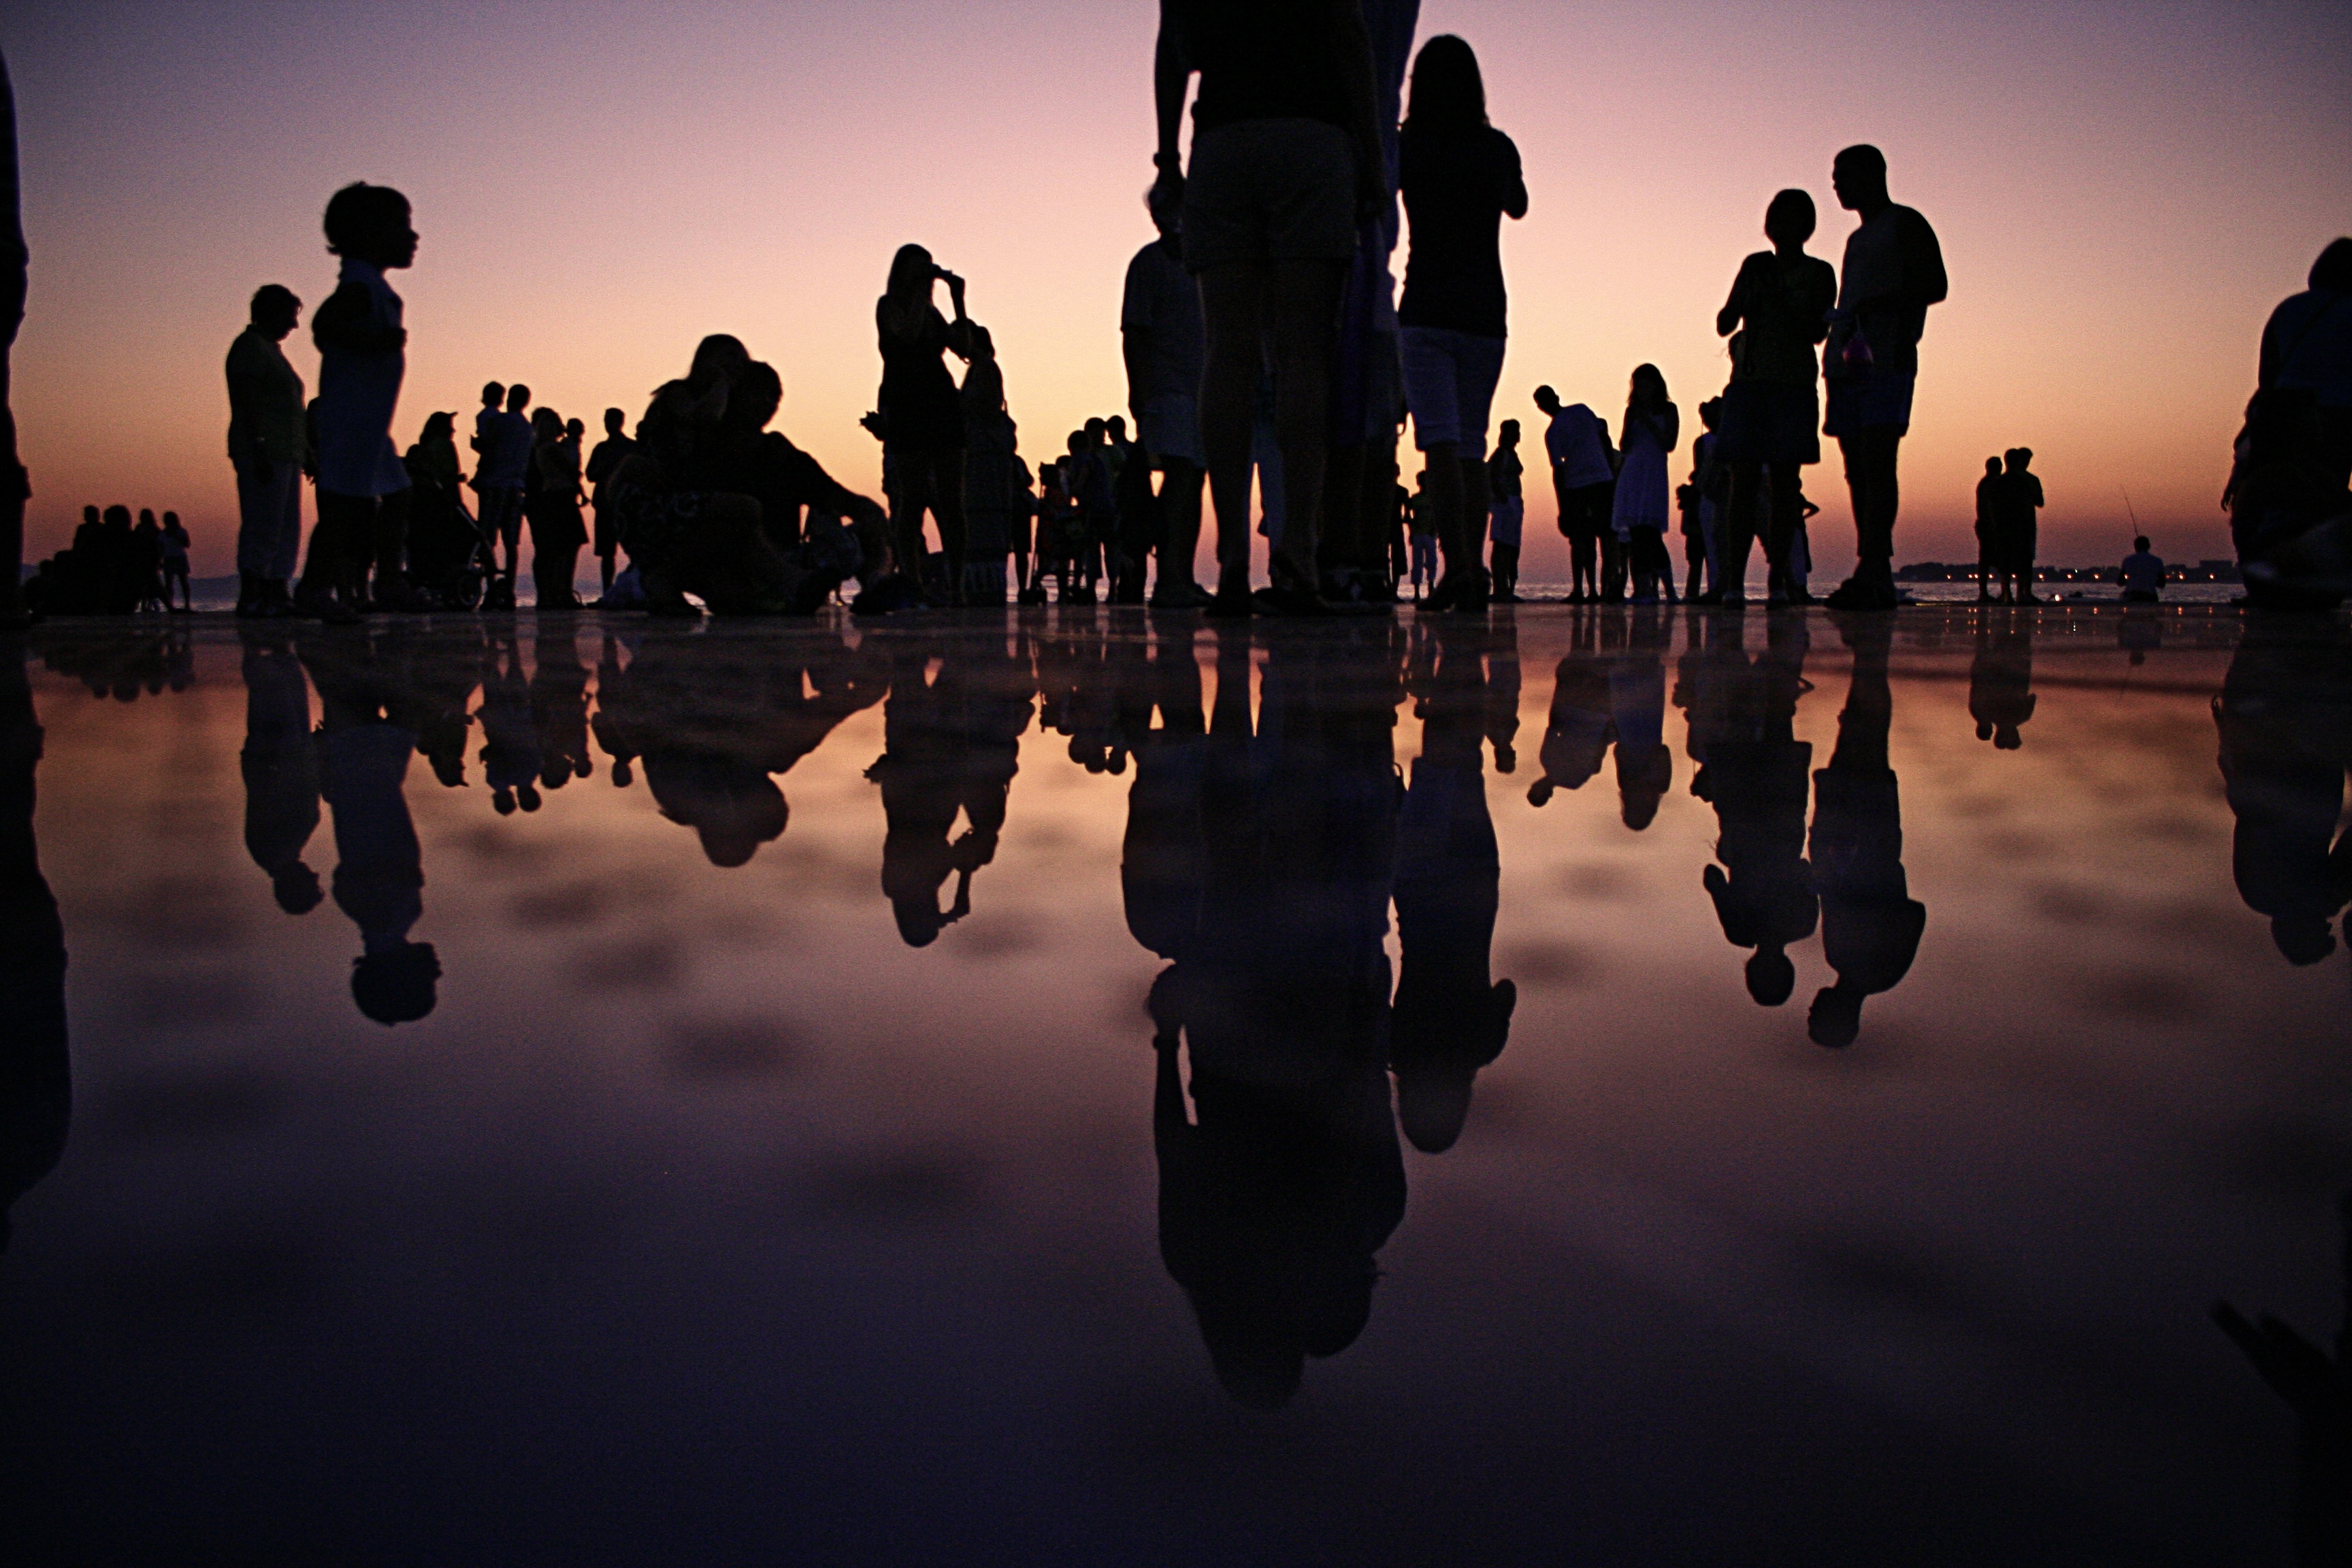
silhouette, light, people, sunset, crowd, dusk, evening, dance, reflection, shadow, darkness, sports, reflections, silhouettes, entertainment, performing arts